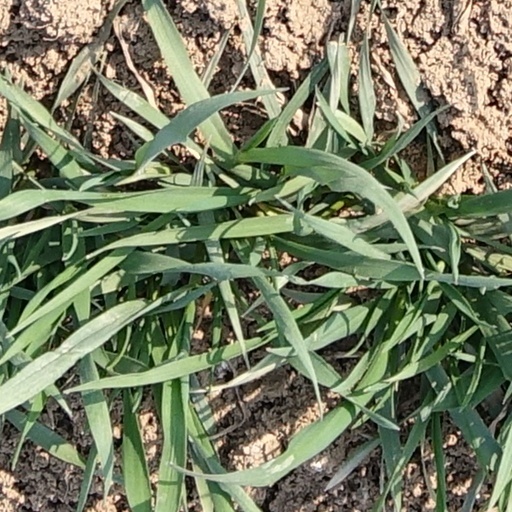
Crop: wheat